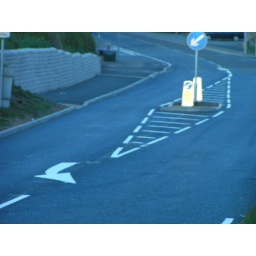
Non UK residents please bear in mind we all drive on the wrong side of the road over here.